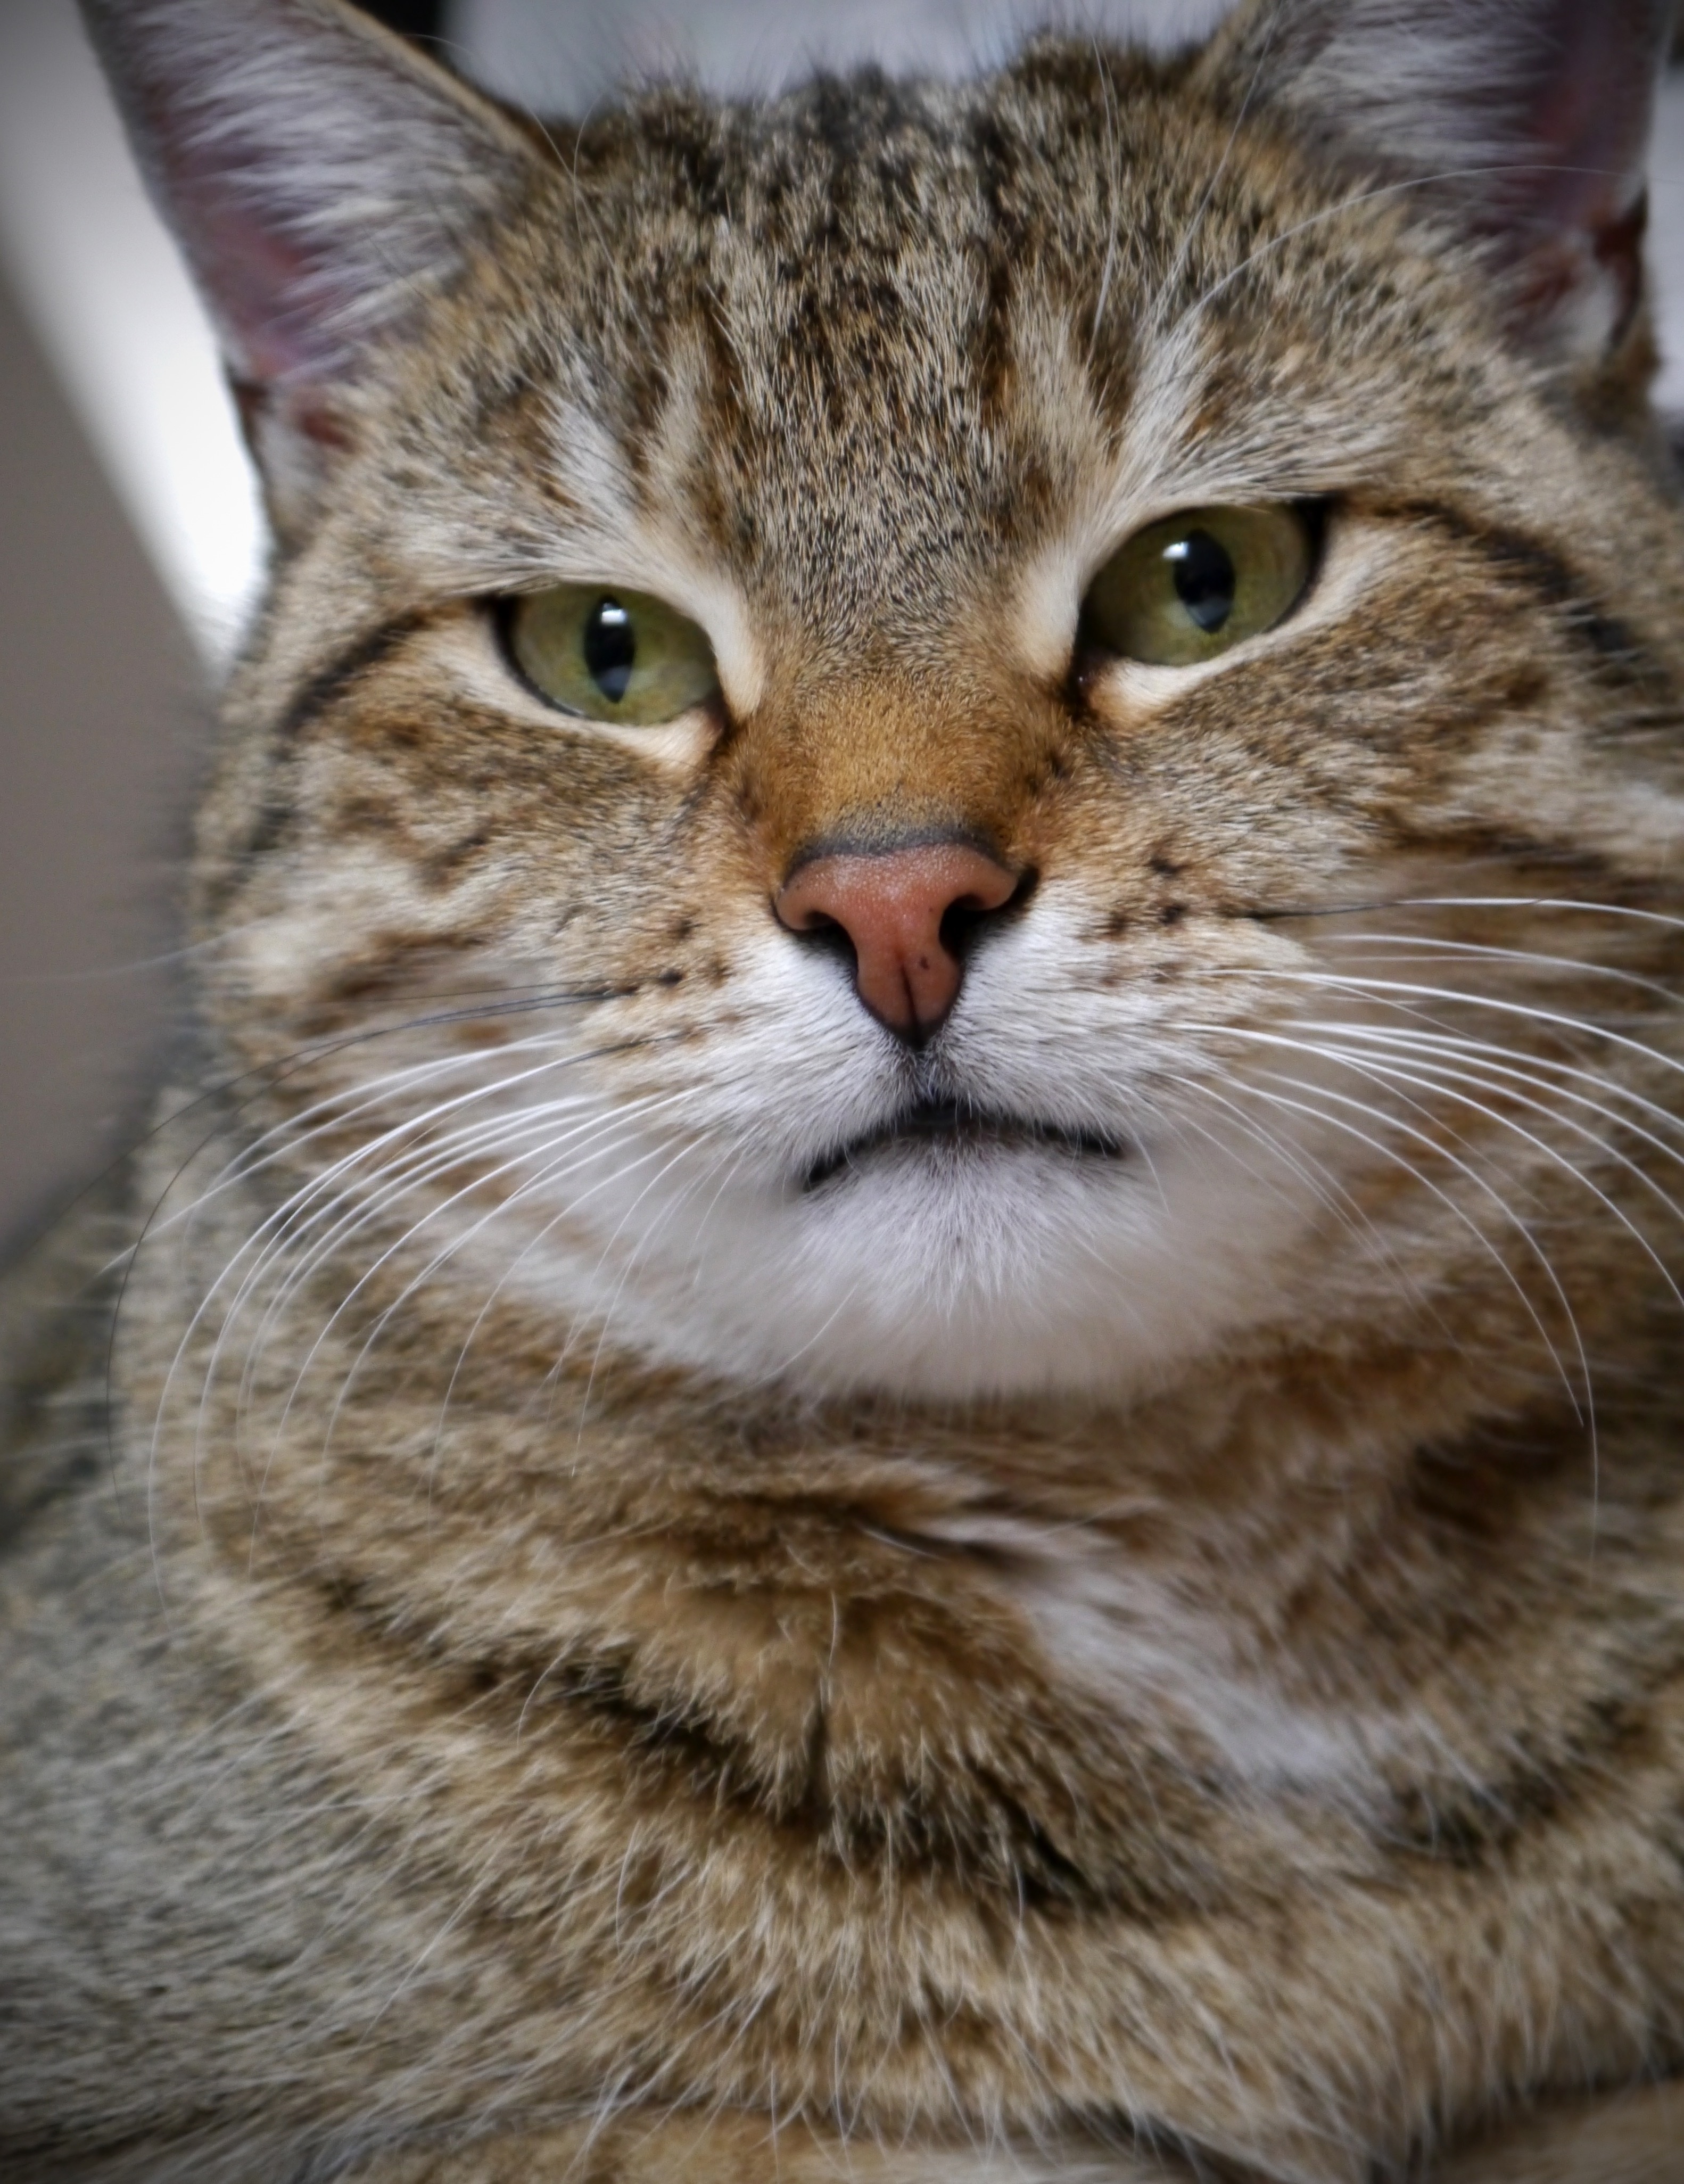
pet, cat, mammal, fauna, close up, eyes, whiskers, vertebrate, domestic cat, mackerel, tiger cat, cat's eyes, tabby cat, european shorthair, wild cat, small to medium sized cats, cat like mammal, domestic short haired cat, pixie bob, american shorthair, rusty spotted cat, ocicat